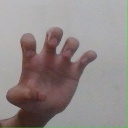
अक्षर: झ